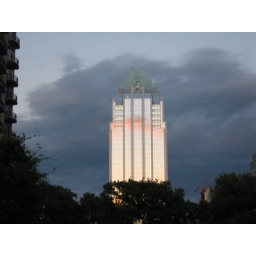
You can see the pink clouds of sunset in the glass of the Frost Tower.